Lung

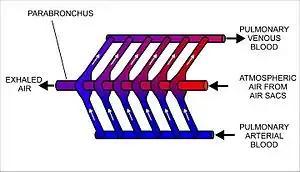
The cross-current respiratory gas exchanger in the lungs of birds. Air is forced from the air sacs unidirectionally (from left to right in the diagram) through the parabronchi. The pulmonary capillaries surround the parabronchi in the manner shown (blood flowing from below the parabronchus to above it in the diagram). Blood or air with a high oxygen content is shown in red; oxygen-poor air or blood is shown in various shades of purple-blue.

A pulmonary embolism is a blood clot that becomes lodged in the pulmonary arteries. The majority of emboli arise because of deep vein thrombosis in the legs. Pulmonary emboli may be investigated using a ventilation/perfusion scan, a CT scan of the arteries of the lung, or blood tests such as the D-dimer. Pulmonary hypertension describes an increased pressure at the beginning of the pulmonary artery that has a large number of differing causes. Other rarer conditions may also affect the blood supply of the lung, such as granulomatosis with polyangiitis, which causes inflammation of the small blood vessels of the lungs and kidneys.